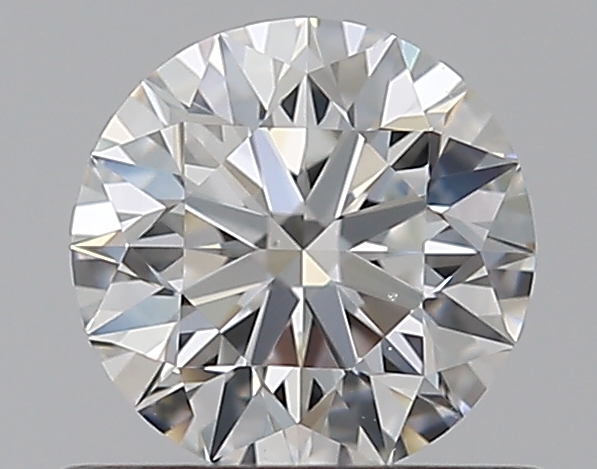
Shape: round
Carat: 0.51
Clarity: VS2
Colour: F
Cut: EX
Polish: EX
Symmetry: EX
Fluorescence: ST
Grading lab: GIA
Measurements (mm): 5.1 x 5.13 x 3.21